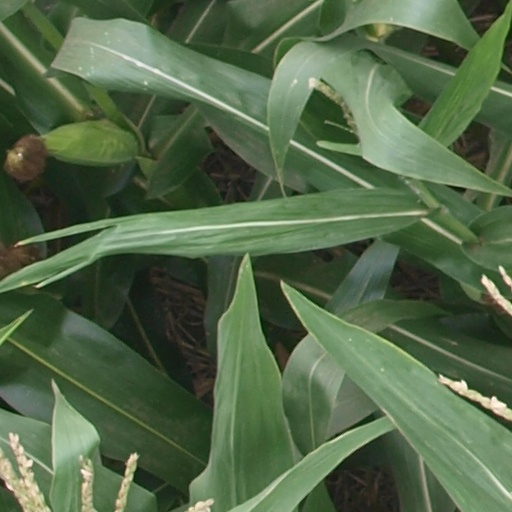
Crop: maize; corn